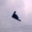
Label: airplane